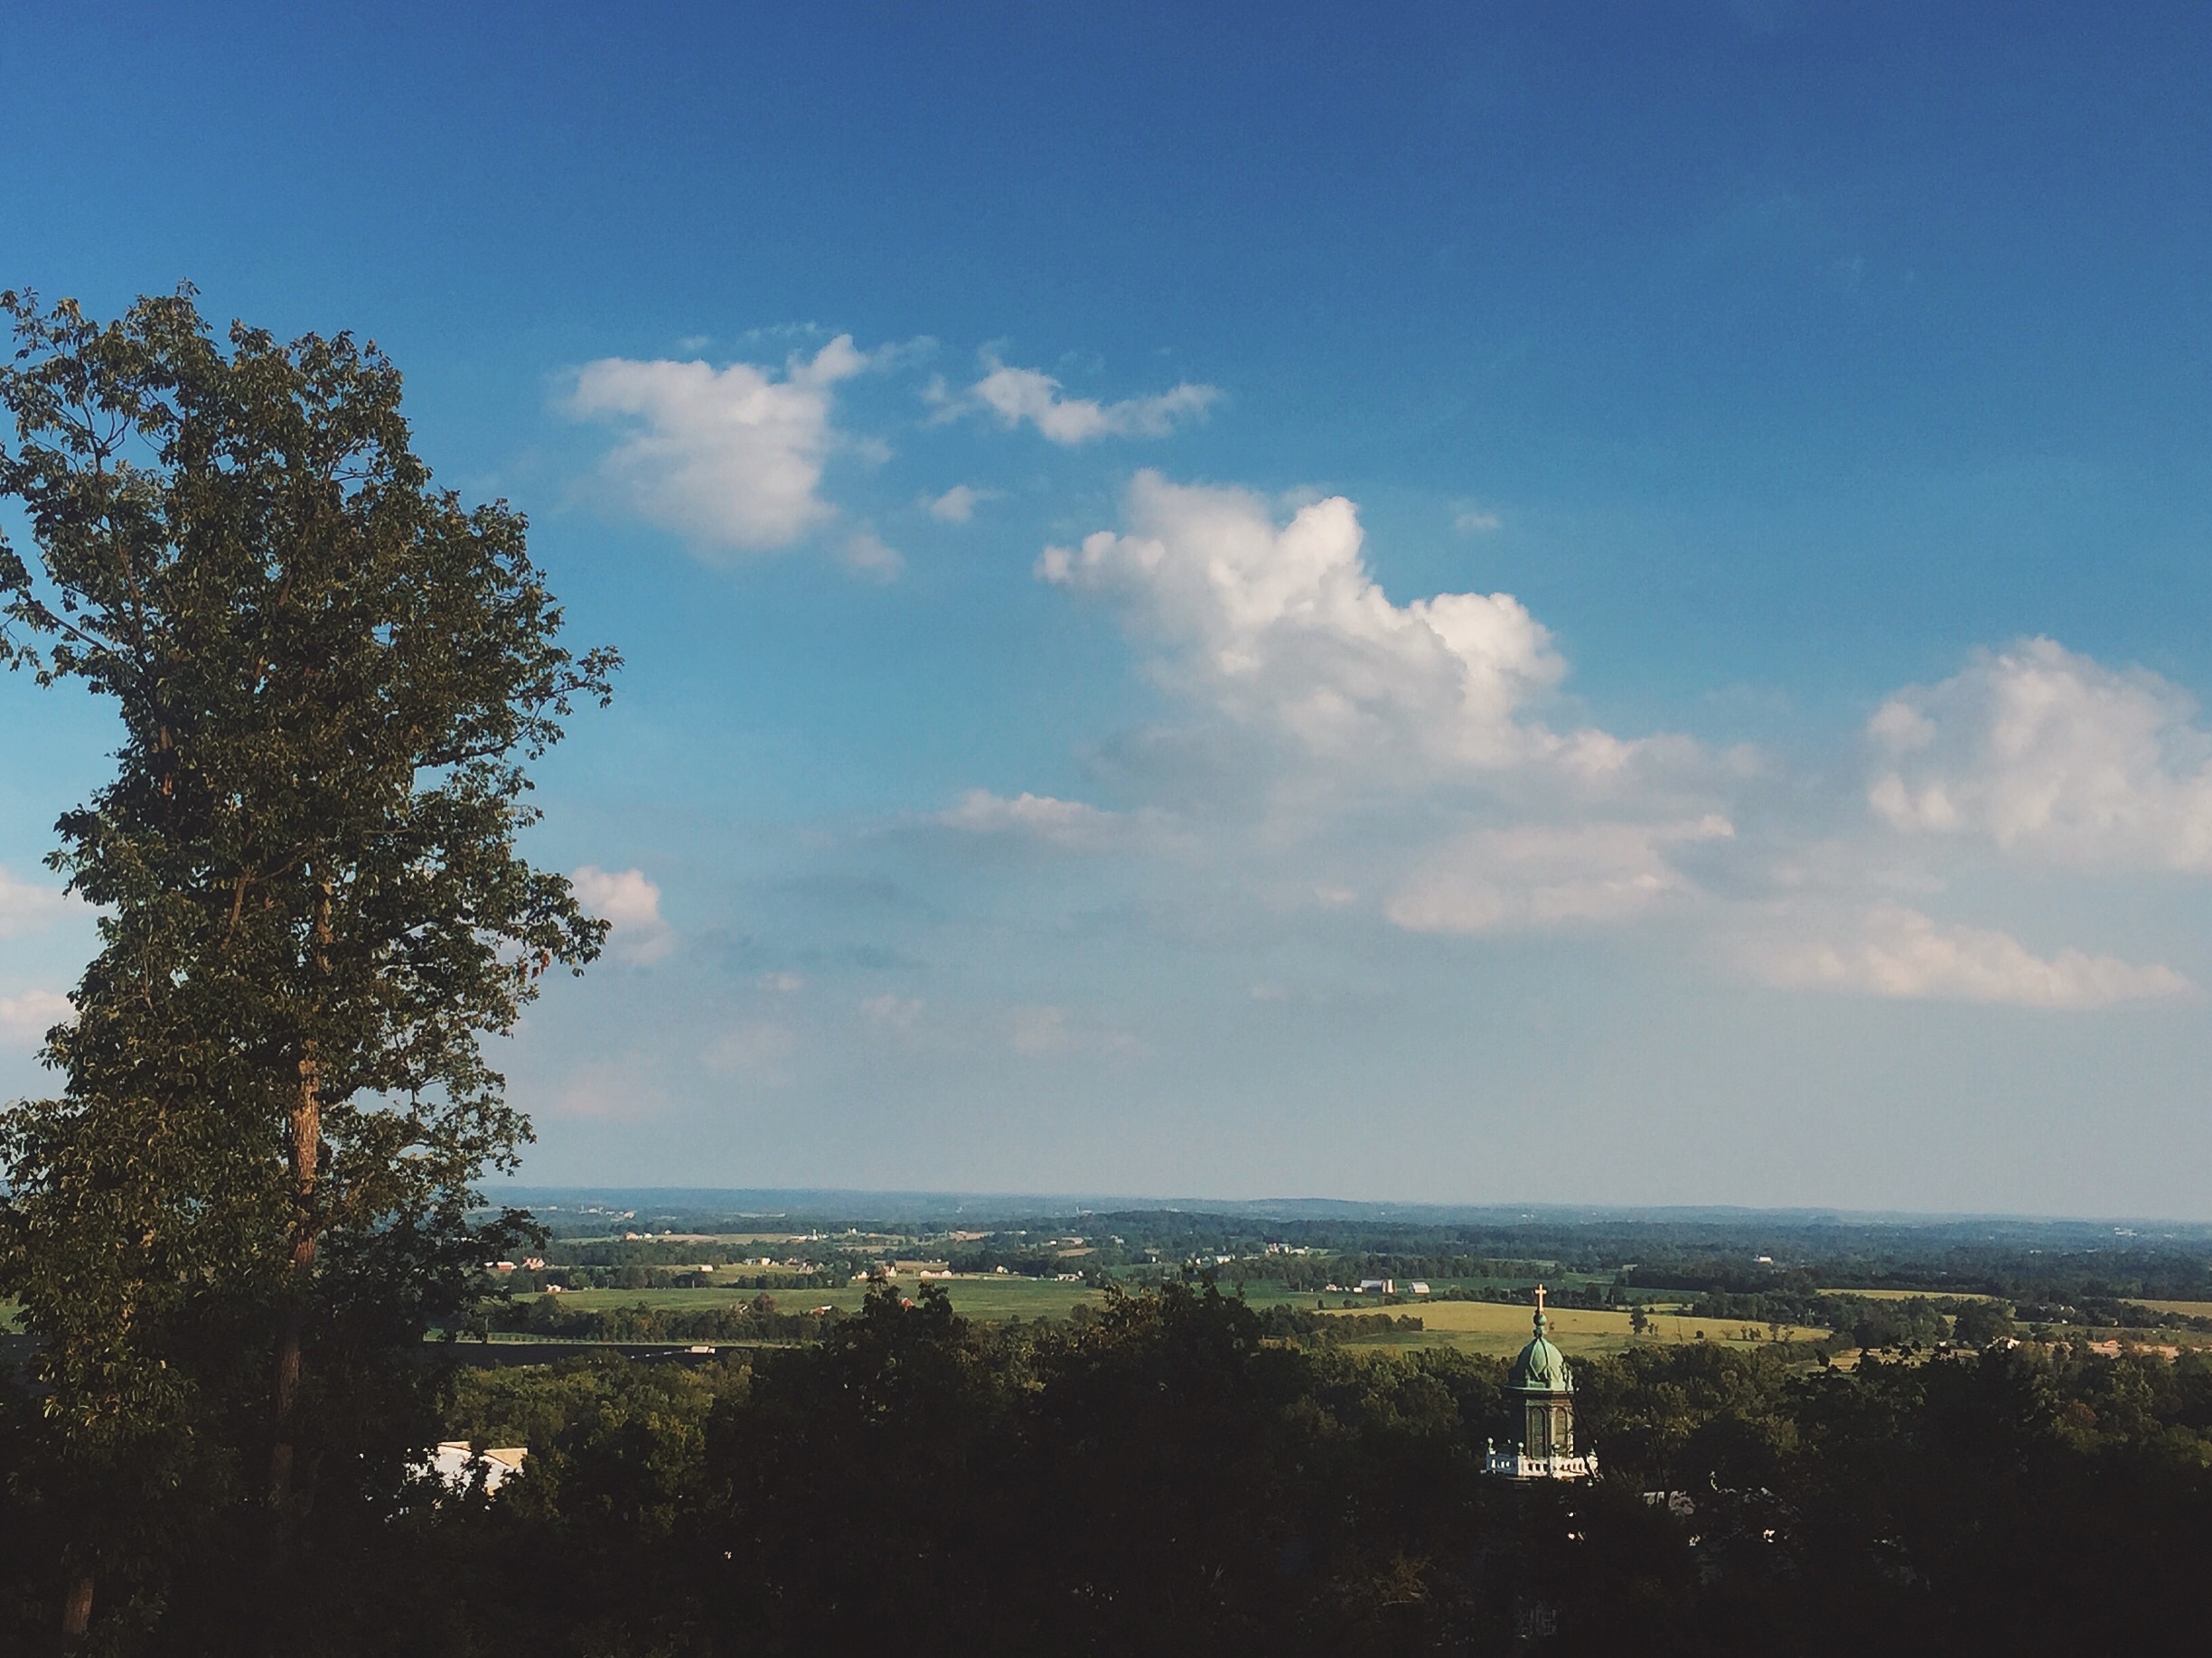
tree, nature, horizon, mountain, cloud, sky, sunlight, morning, hill, dawn, dusk, evening, plain, rural area, meteorological phenomenon, atmospheric phenomenon, atmosphere of earth, woody plant